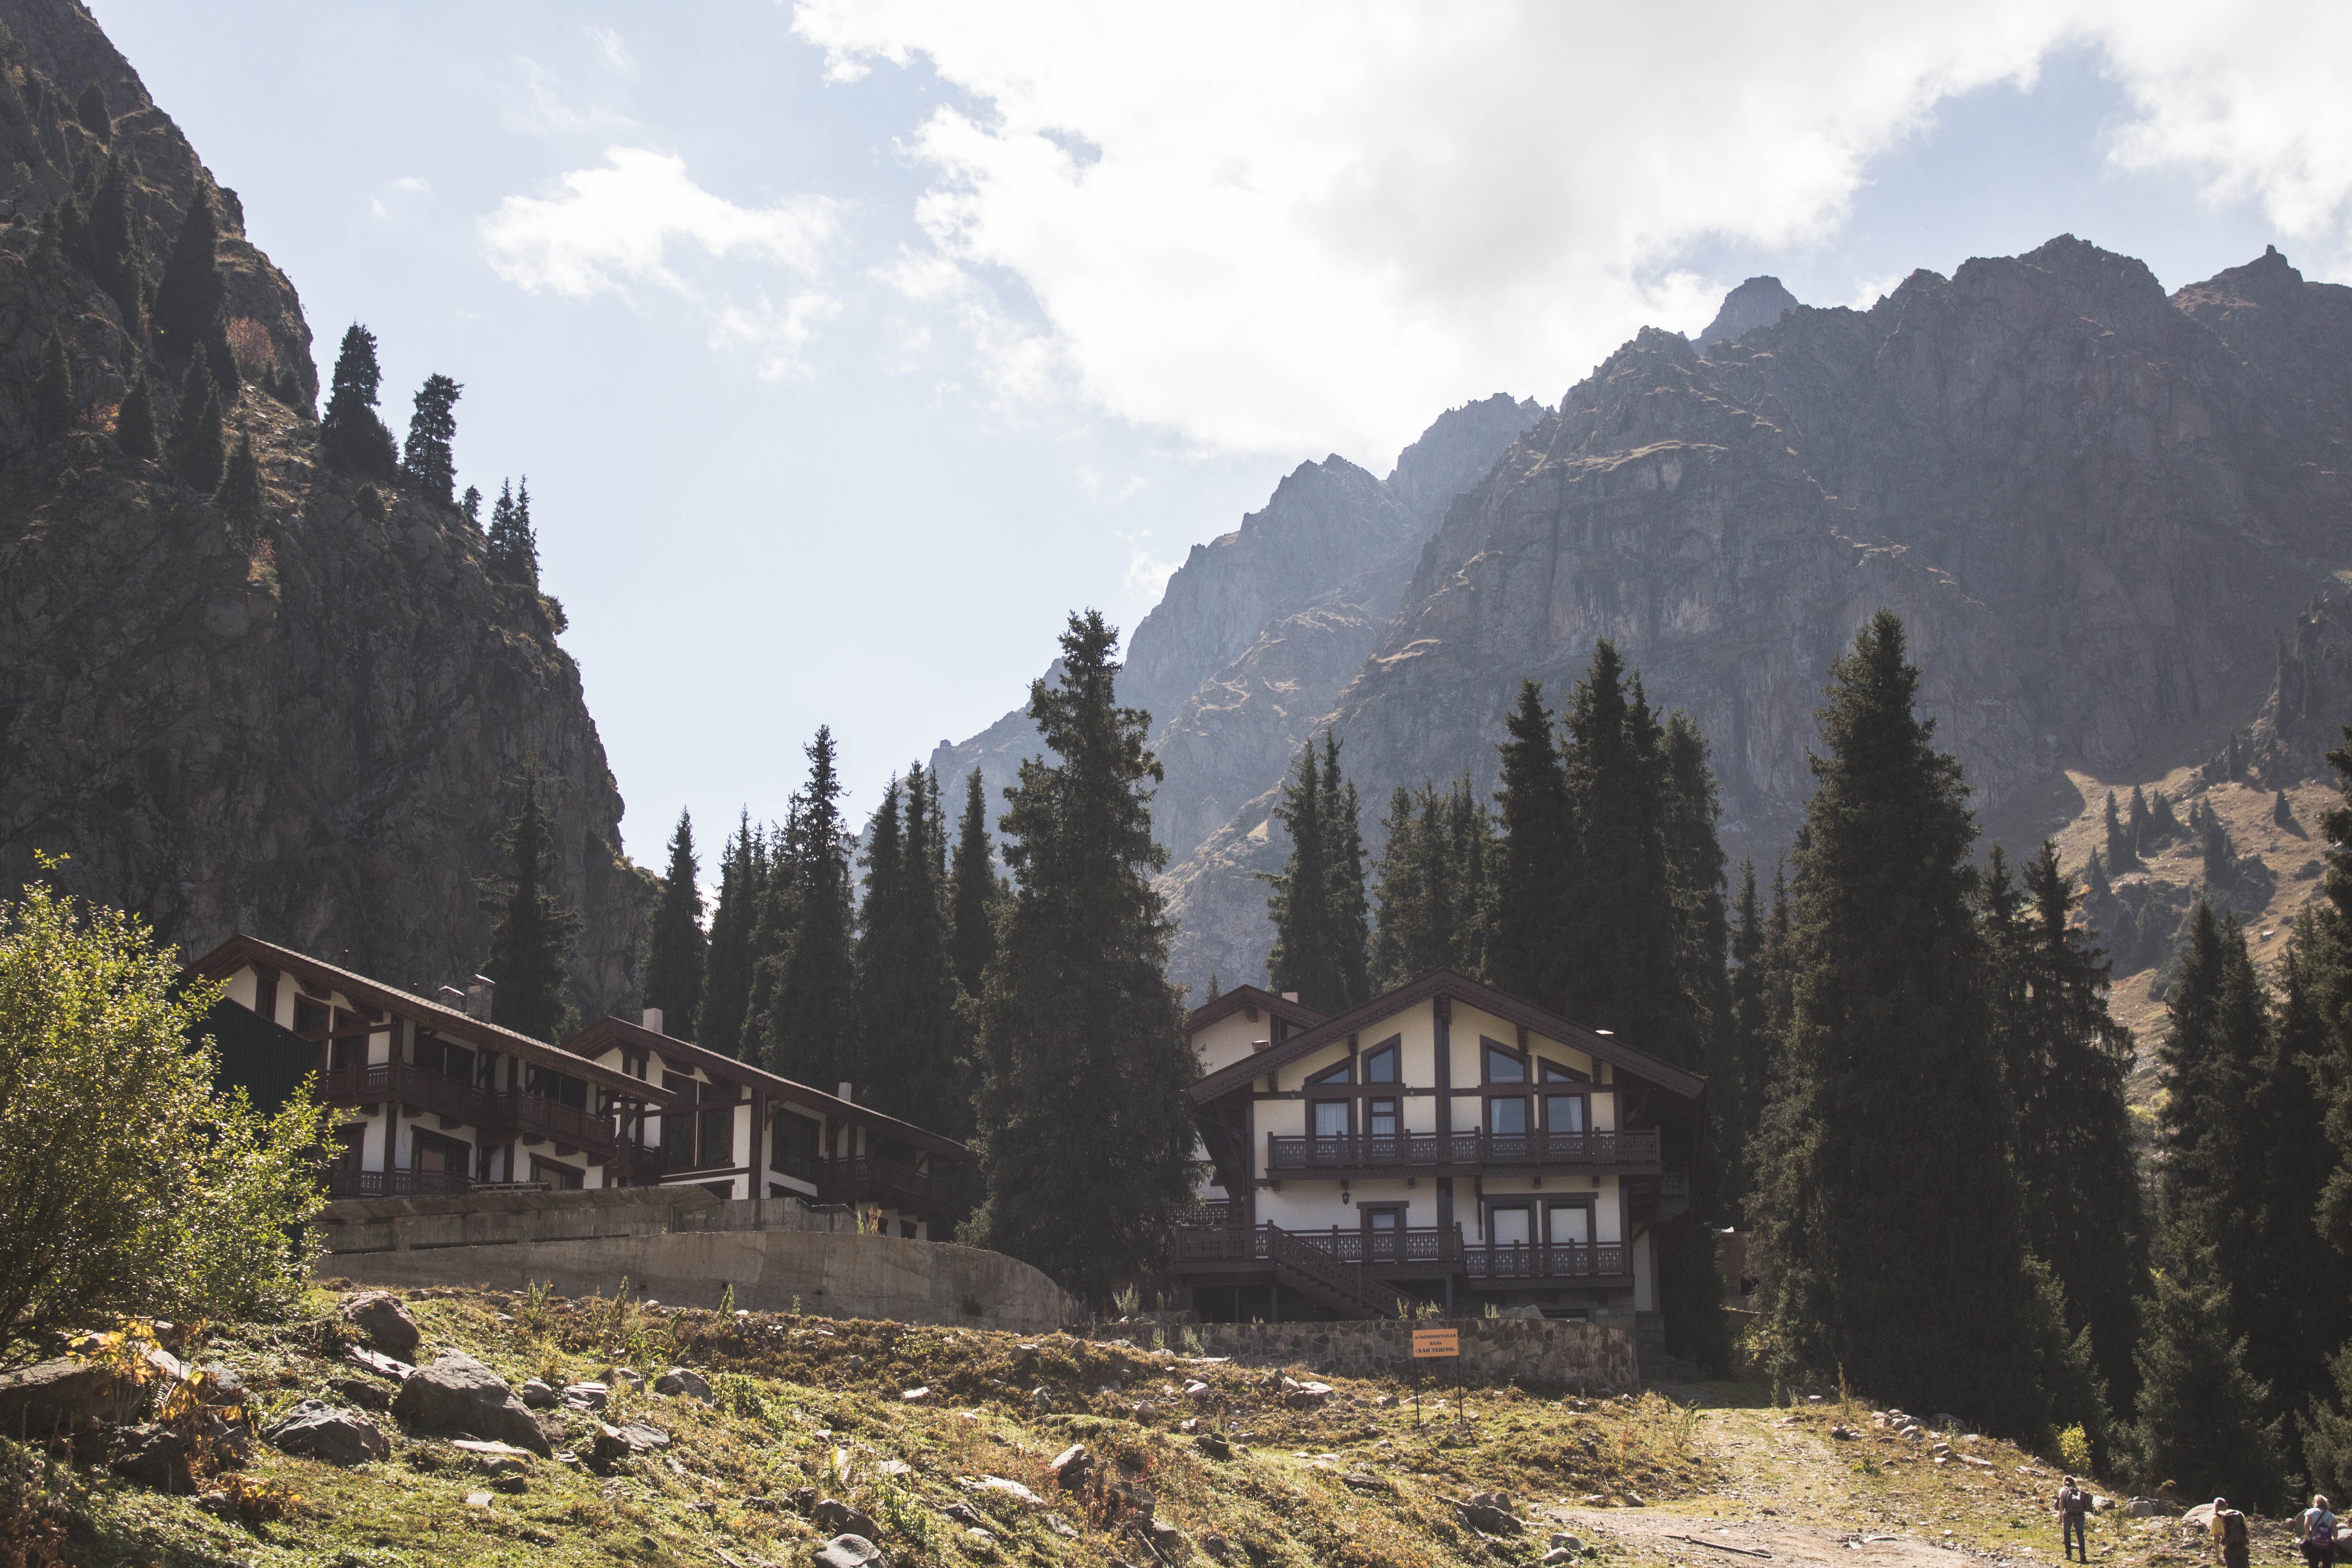
wilderness, mountain, adventure, valley, mountain range, village, ridge, alps, landform, mountain pass, mountainous landforms, geological phenomenon